Unit record equipment

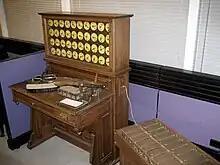
Replica of Hollerith tabulating machine with sorting box, circa 1890. The "sorting box" was an adjunct to, and controlled by, the tabulator. The "sorter", an independent machine, was a later development.

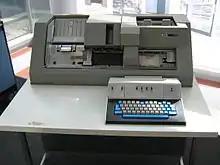
IBM 029 Card Punch.

By the 1950s punched cards and unit record machines had become ubiquitous in academia, industry and government. The warning often printed on cards that were to be individually handled, "Do not fold, spindle or mutilate", coined by Charles A. Philips, became a motto for the post-World War II era (even though many people had no idea what spindle meant).